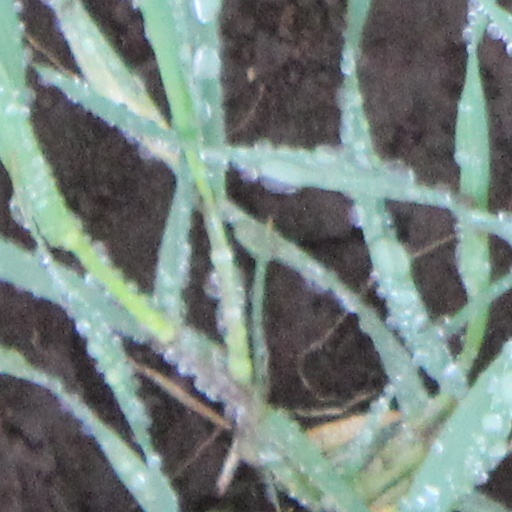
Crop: wheat